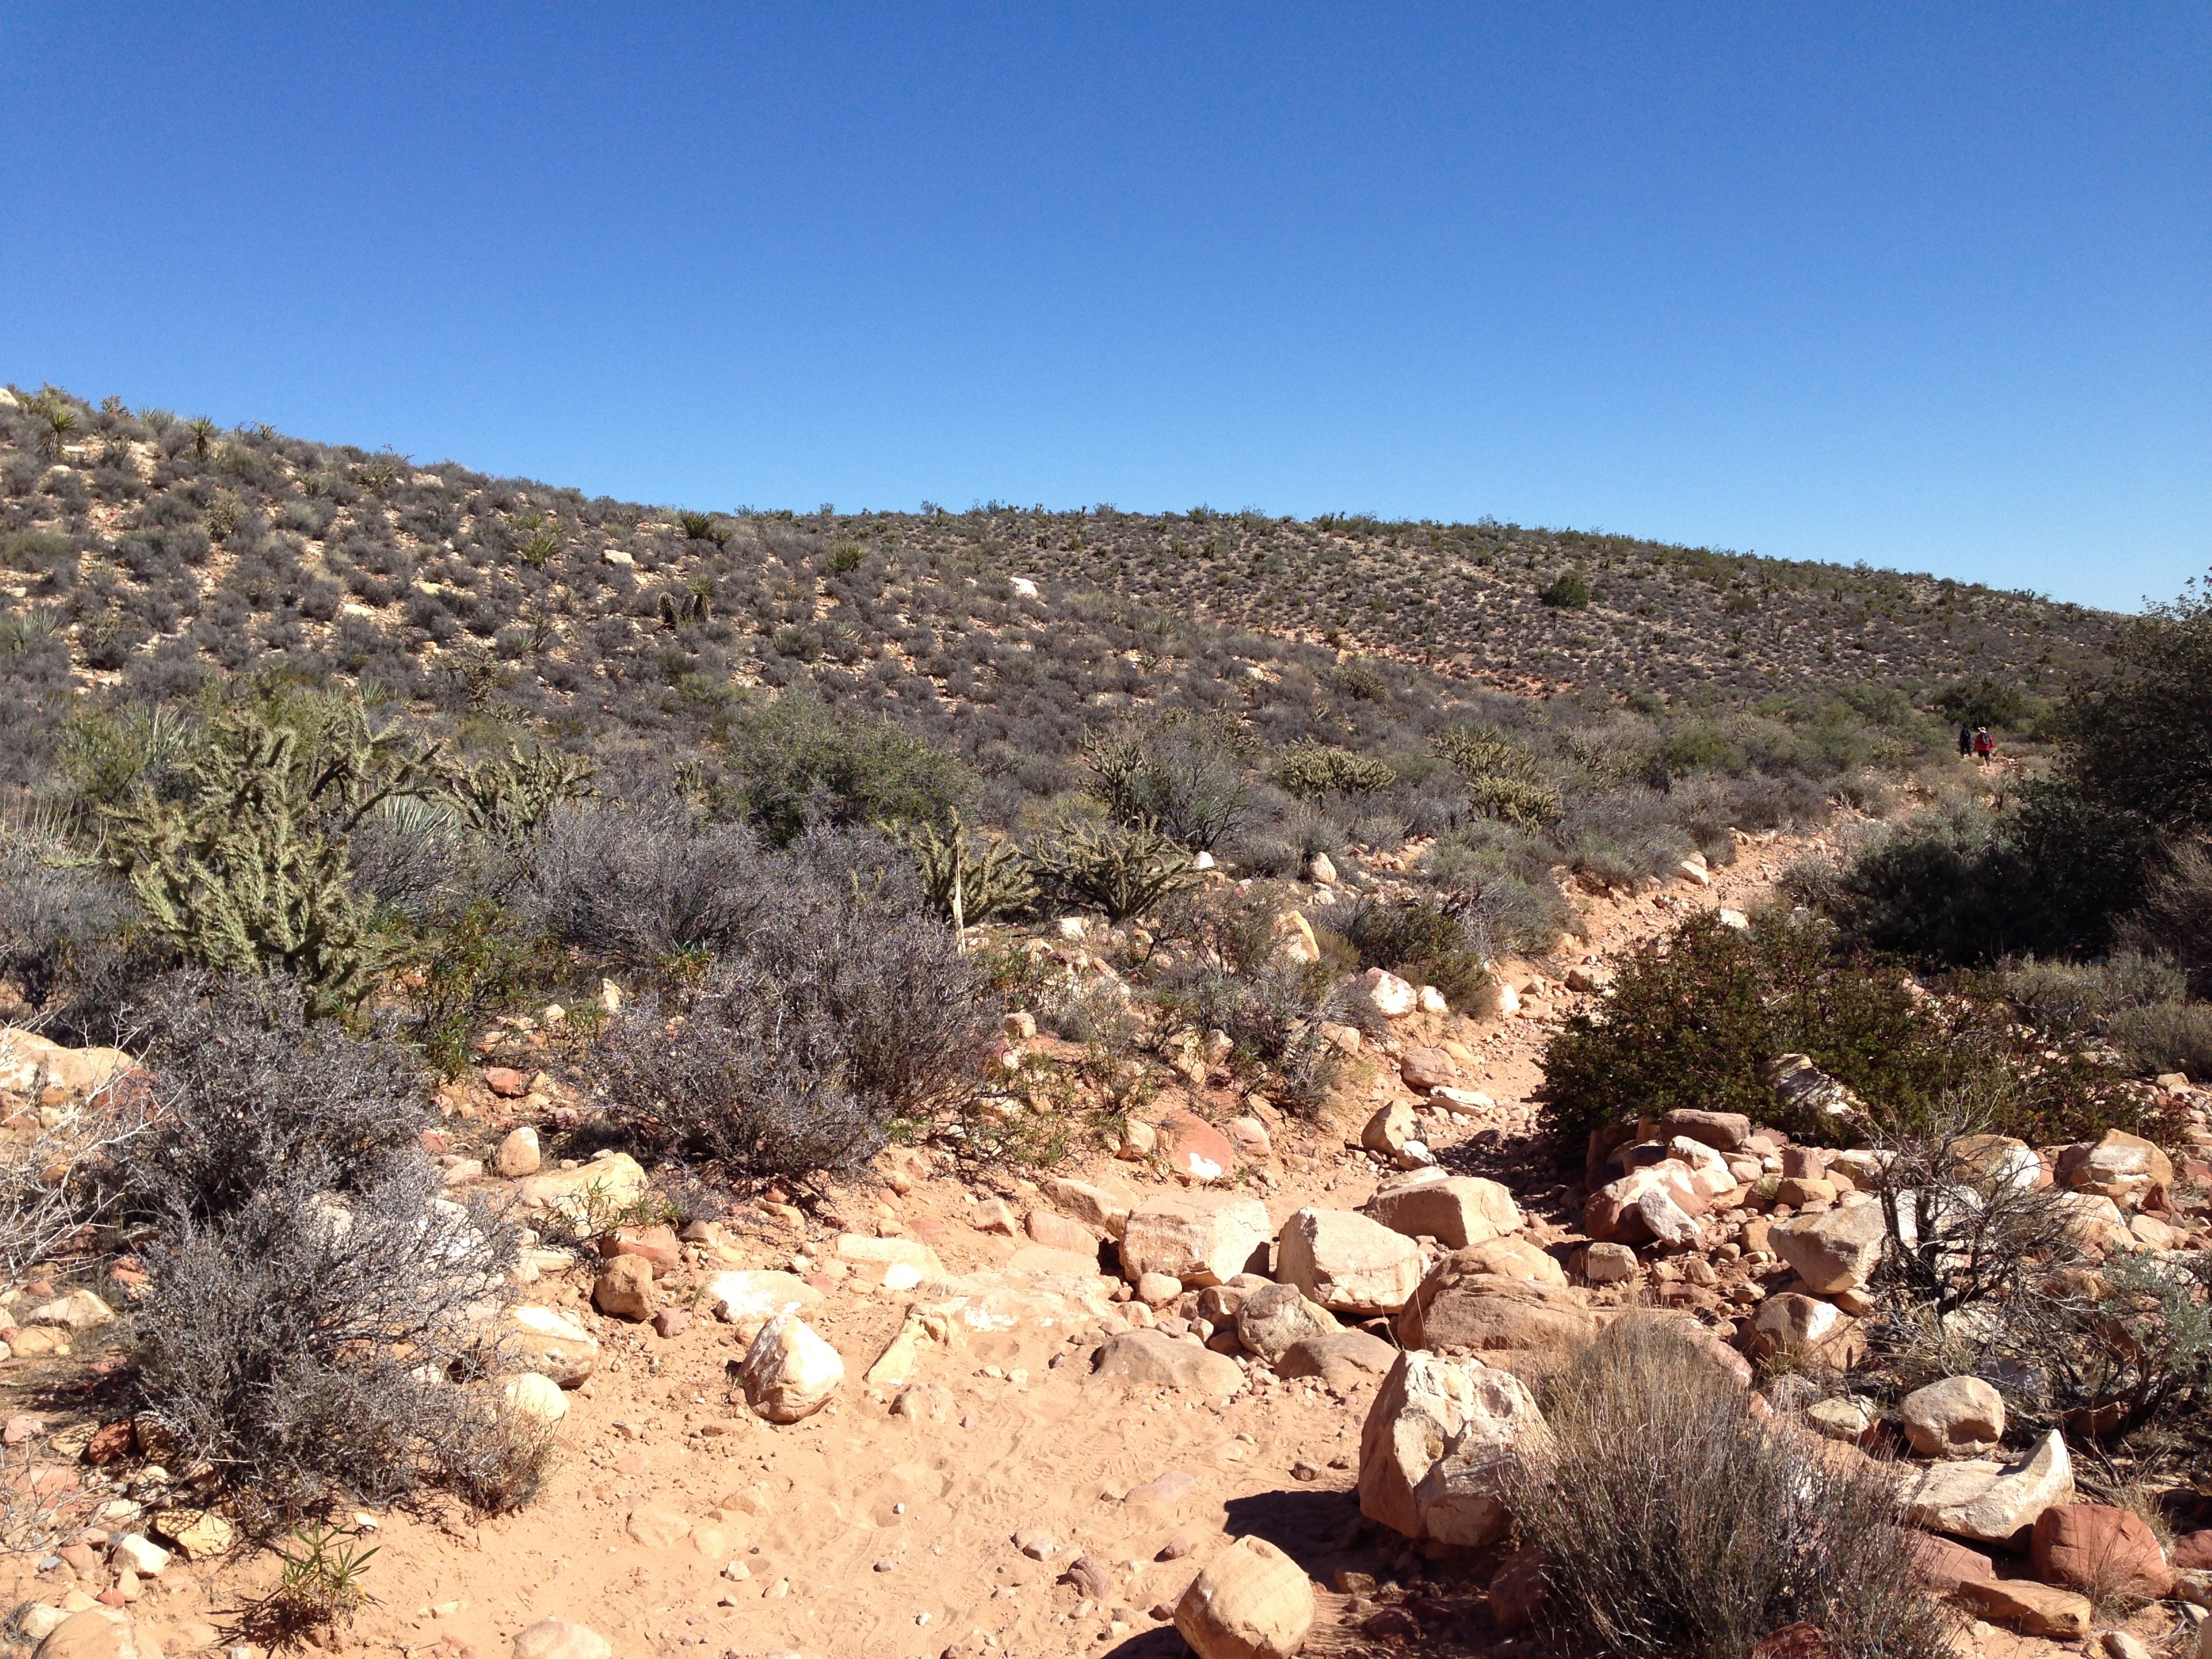
landscape, wilderness, mountain, trail, desert, adventure, land, soil, ridge, red rock, geology, plateau, ecosystem, wadi, natural environment